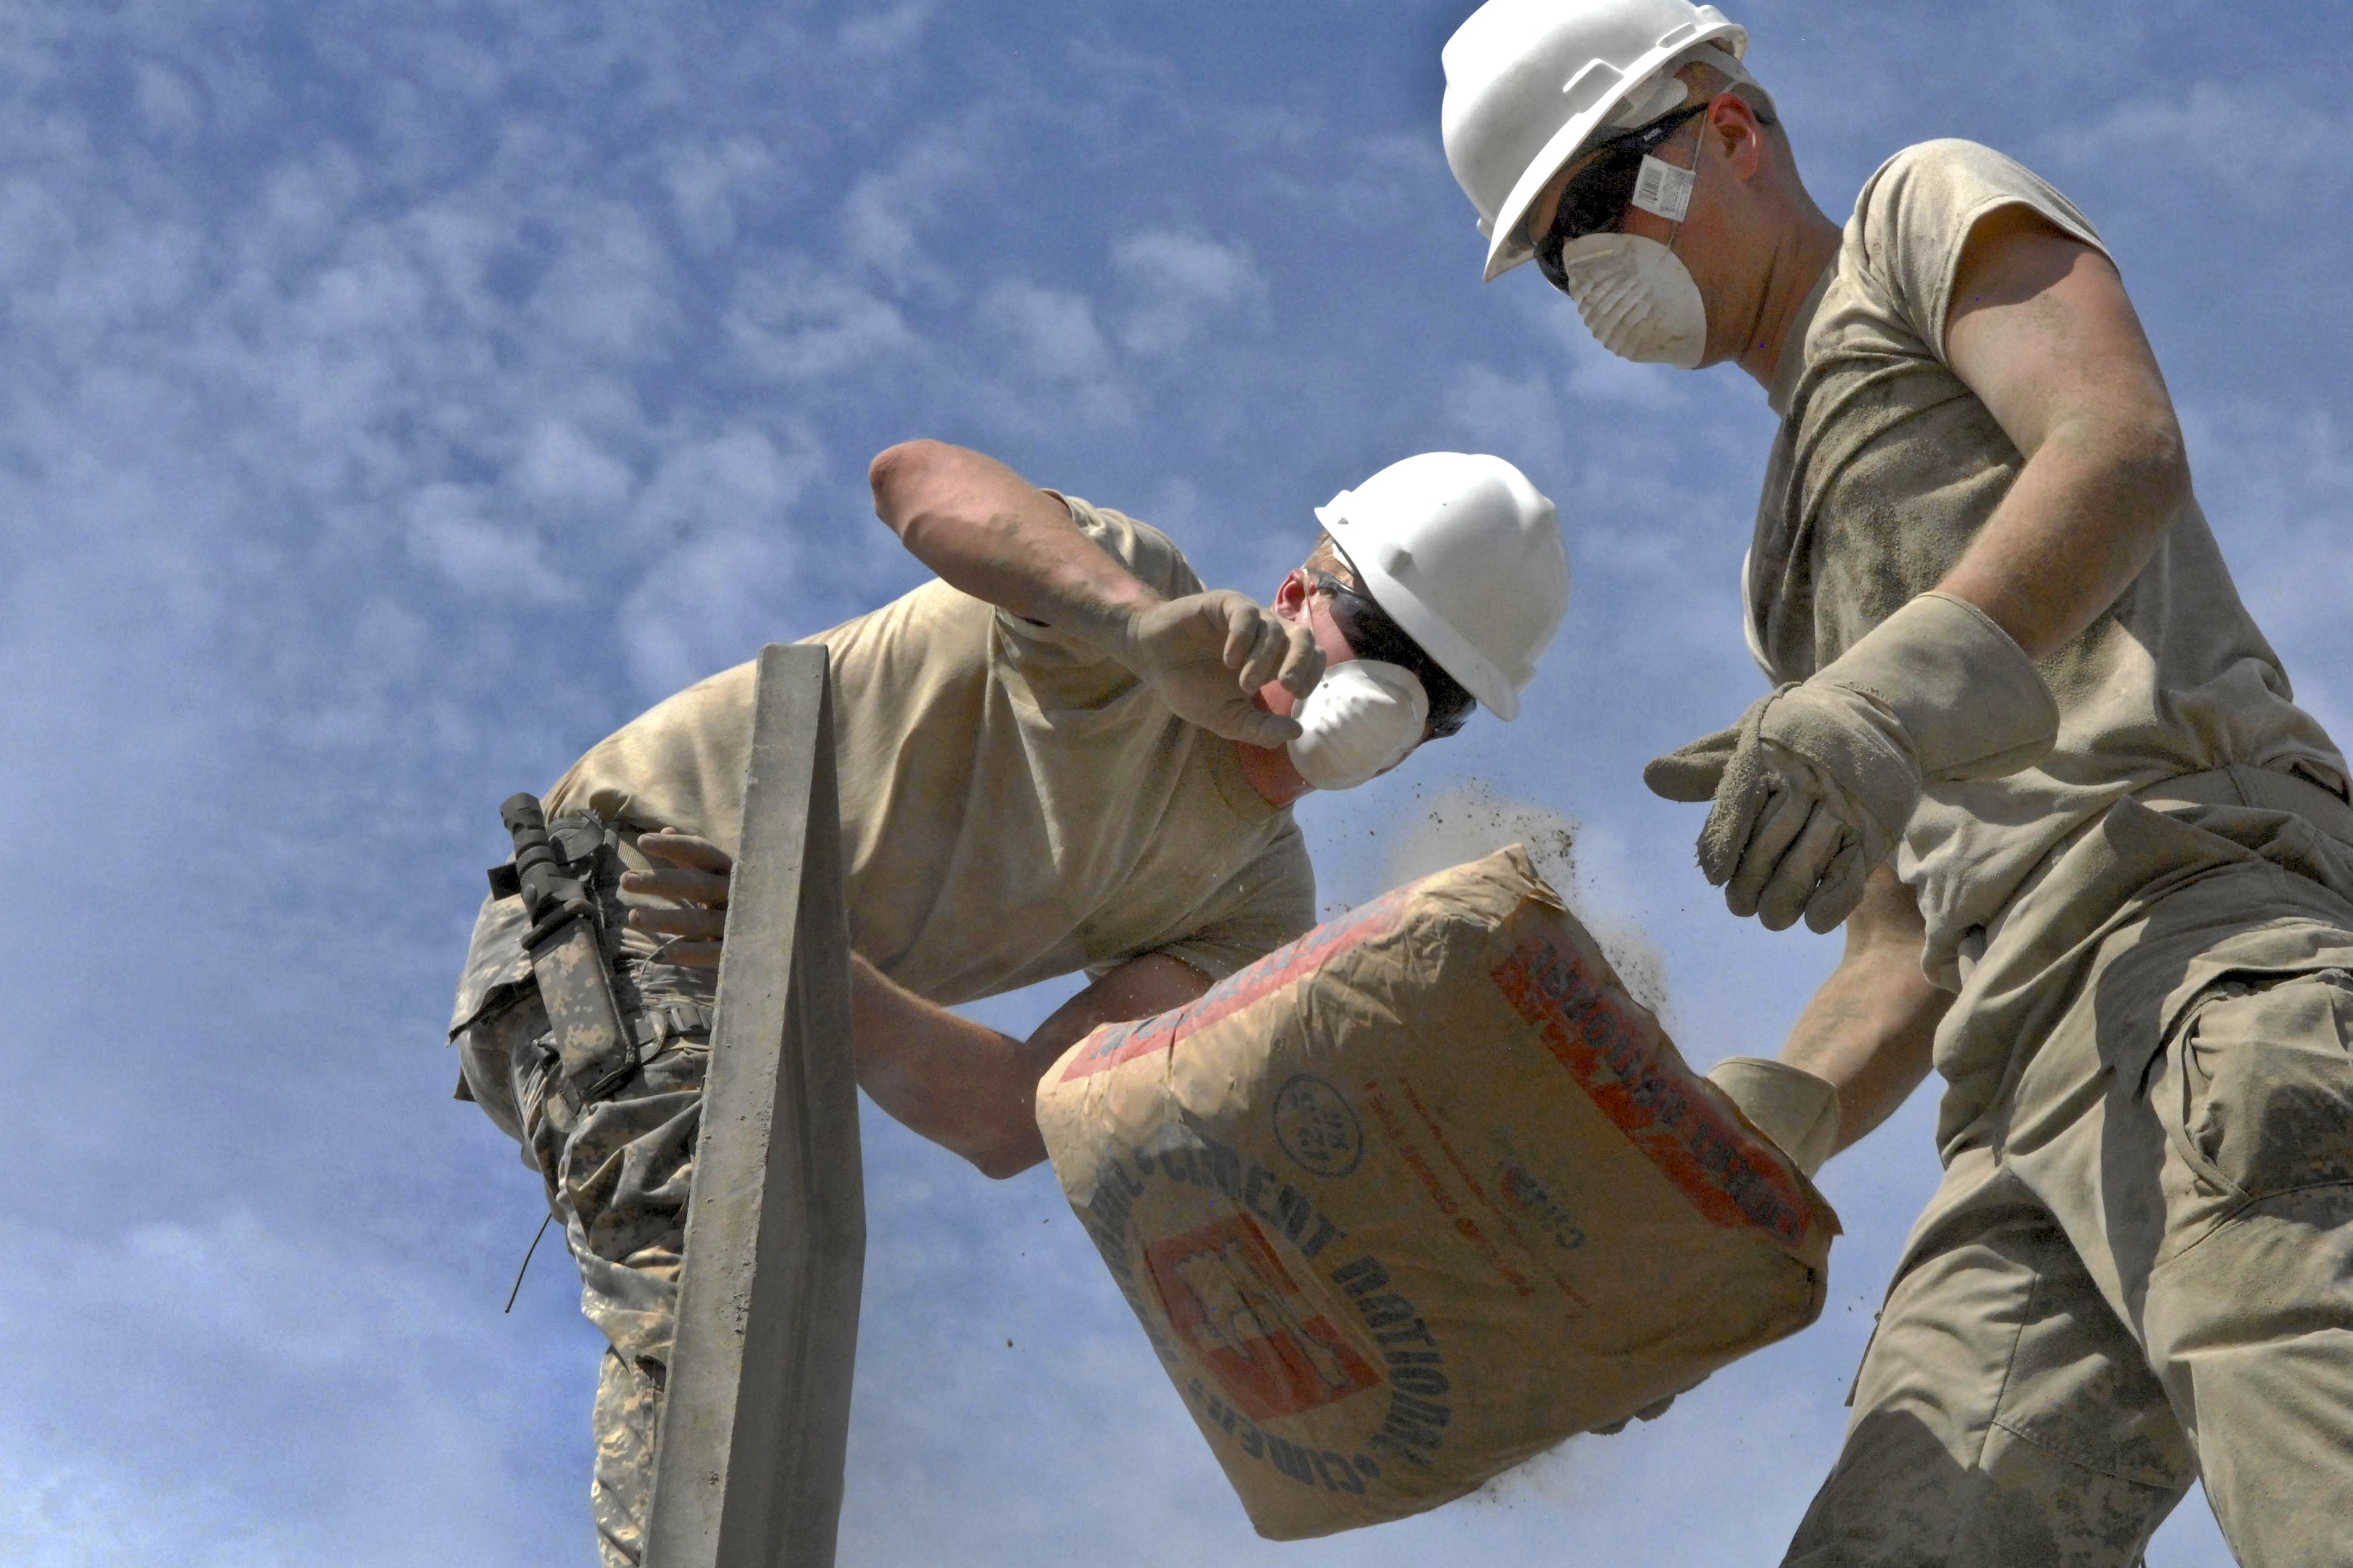
work, person, structure, building, military, construction, bag, extreme sport, concrete, sculpture, cement, mix, labor, job, workers